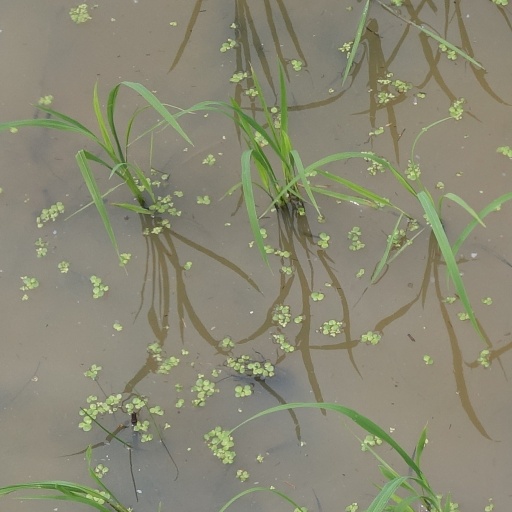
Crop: rice